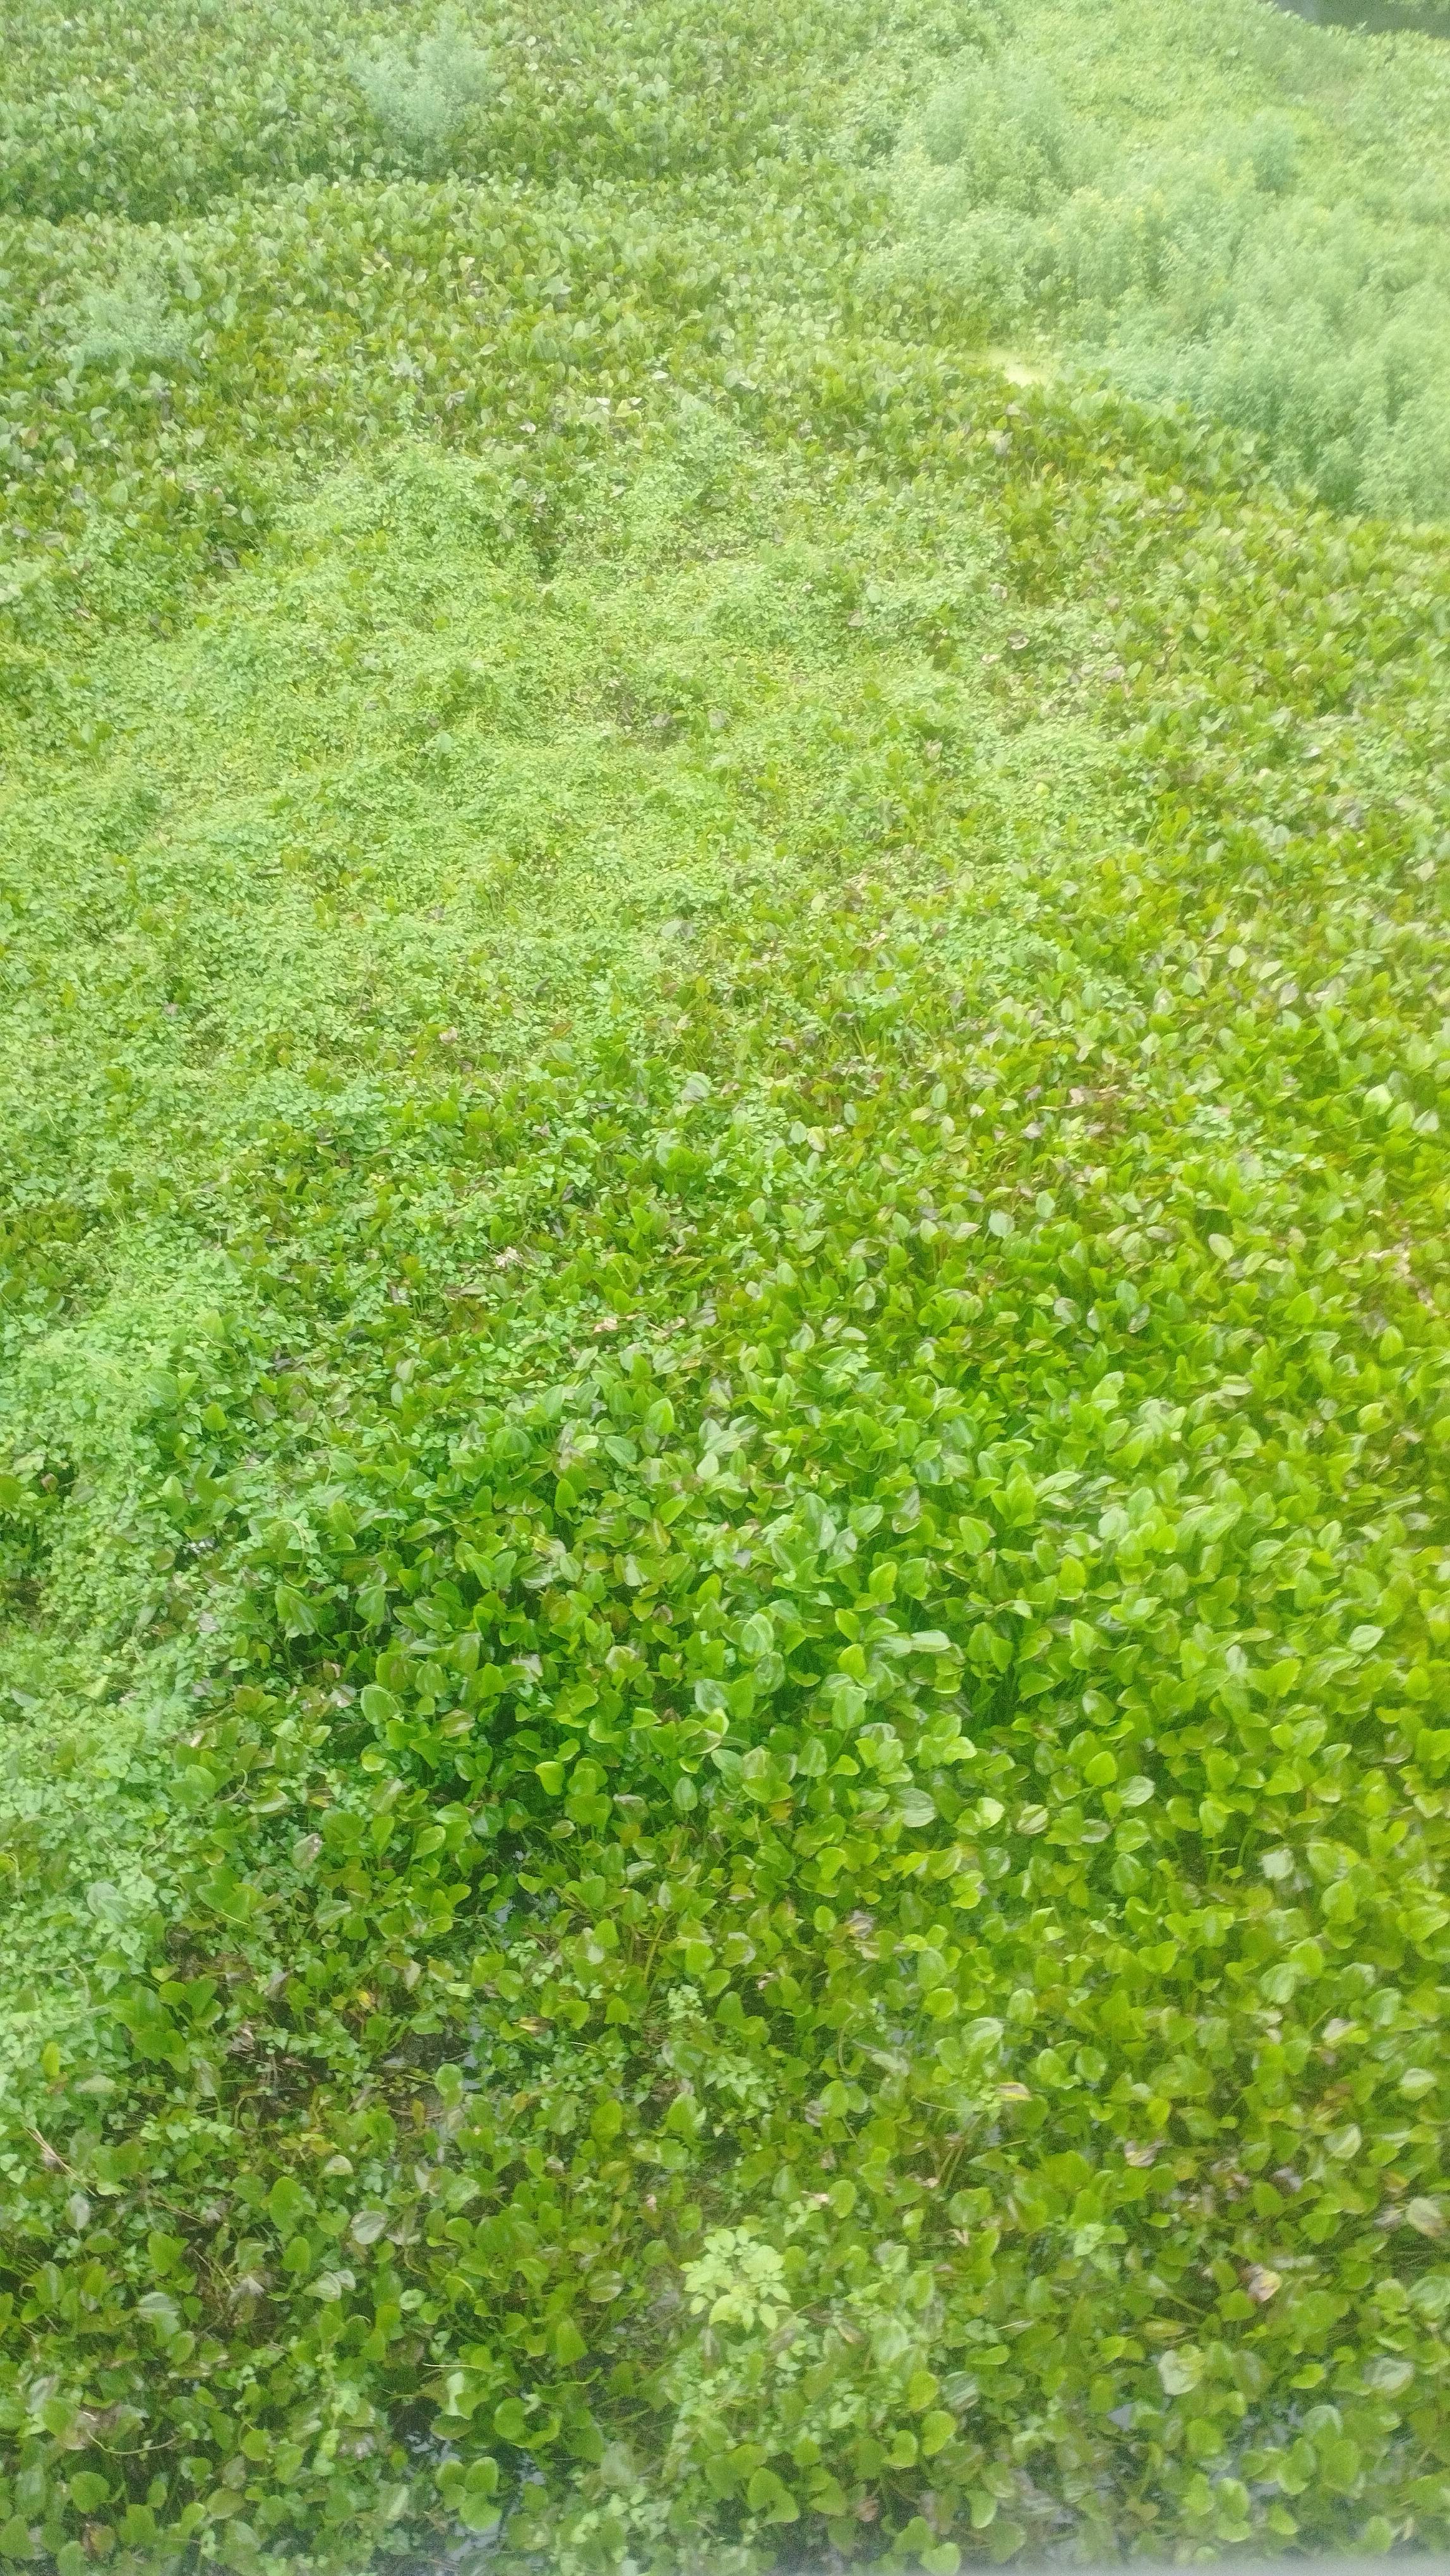
Species: Common Water Hyacinth (Eichornia crassipes)